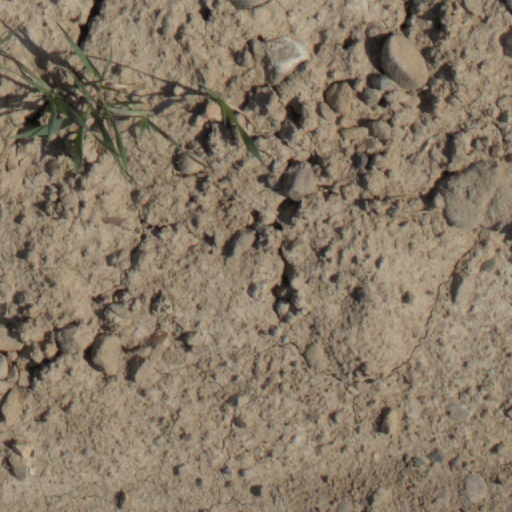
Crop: wheat